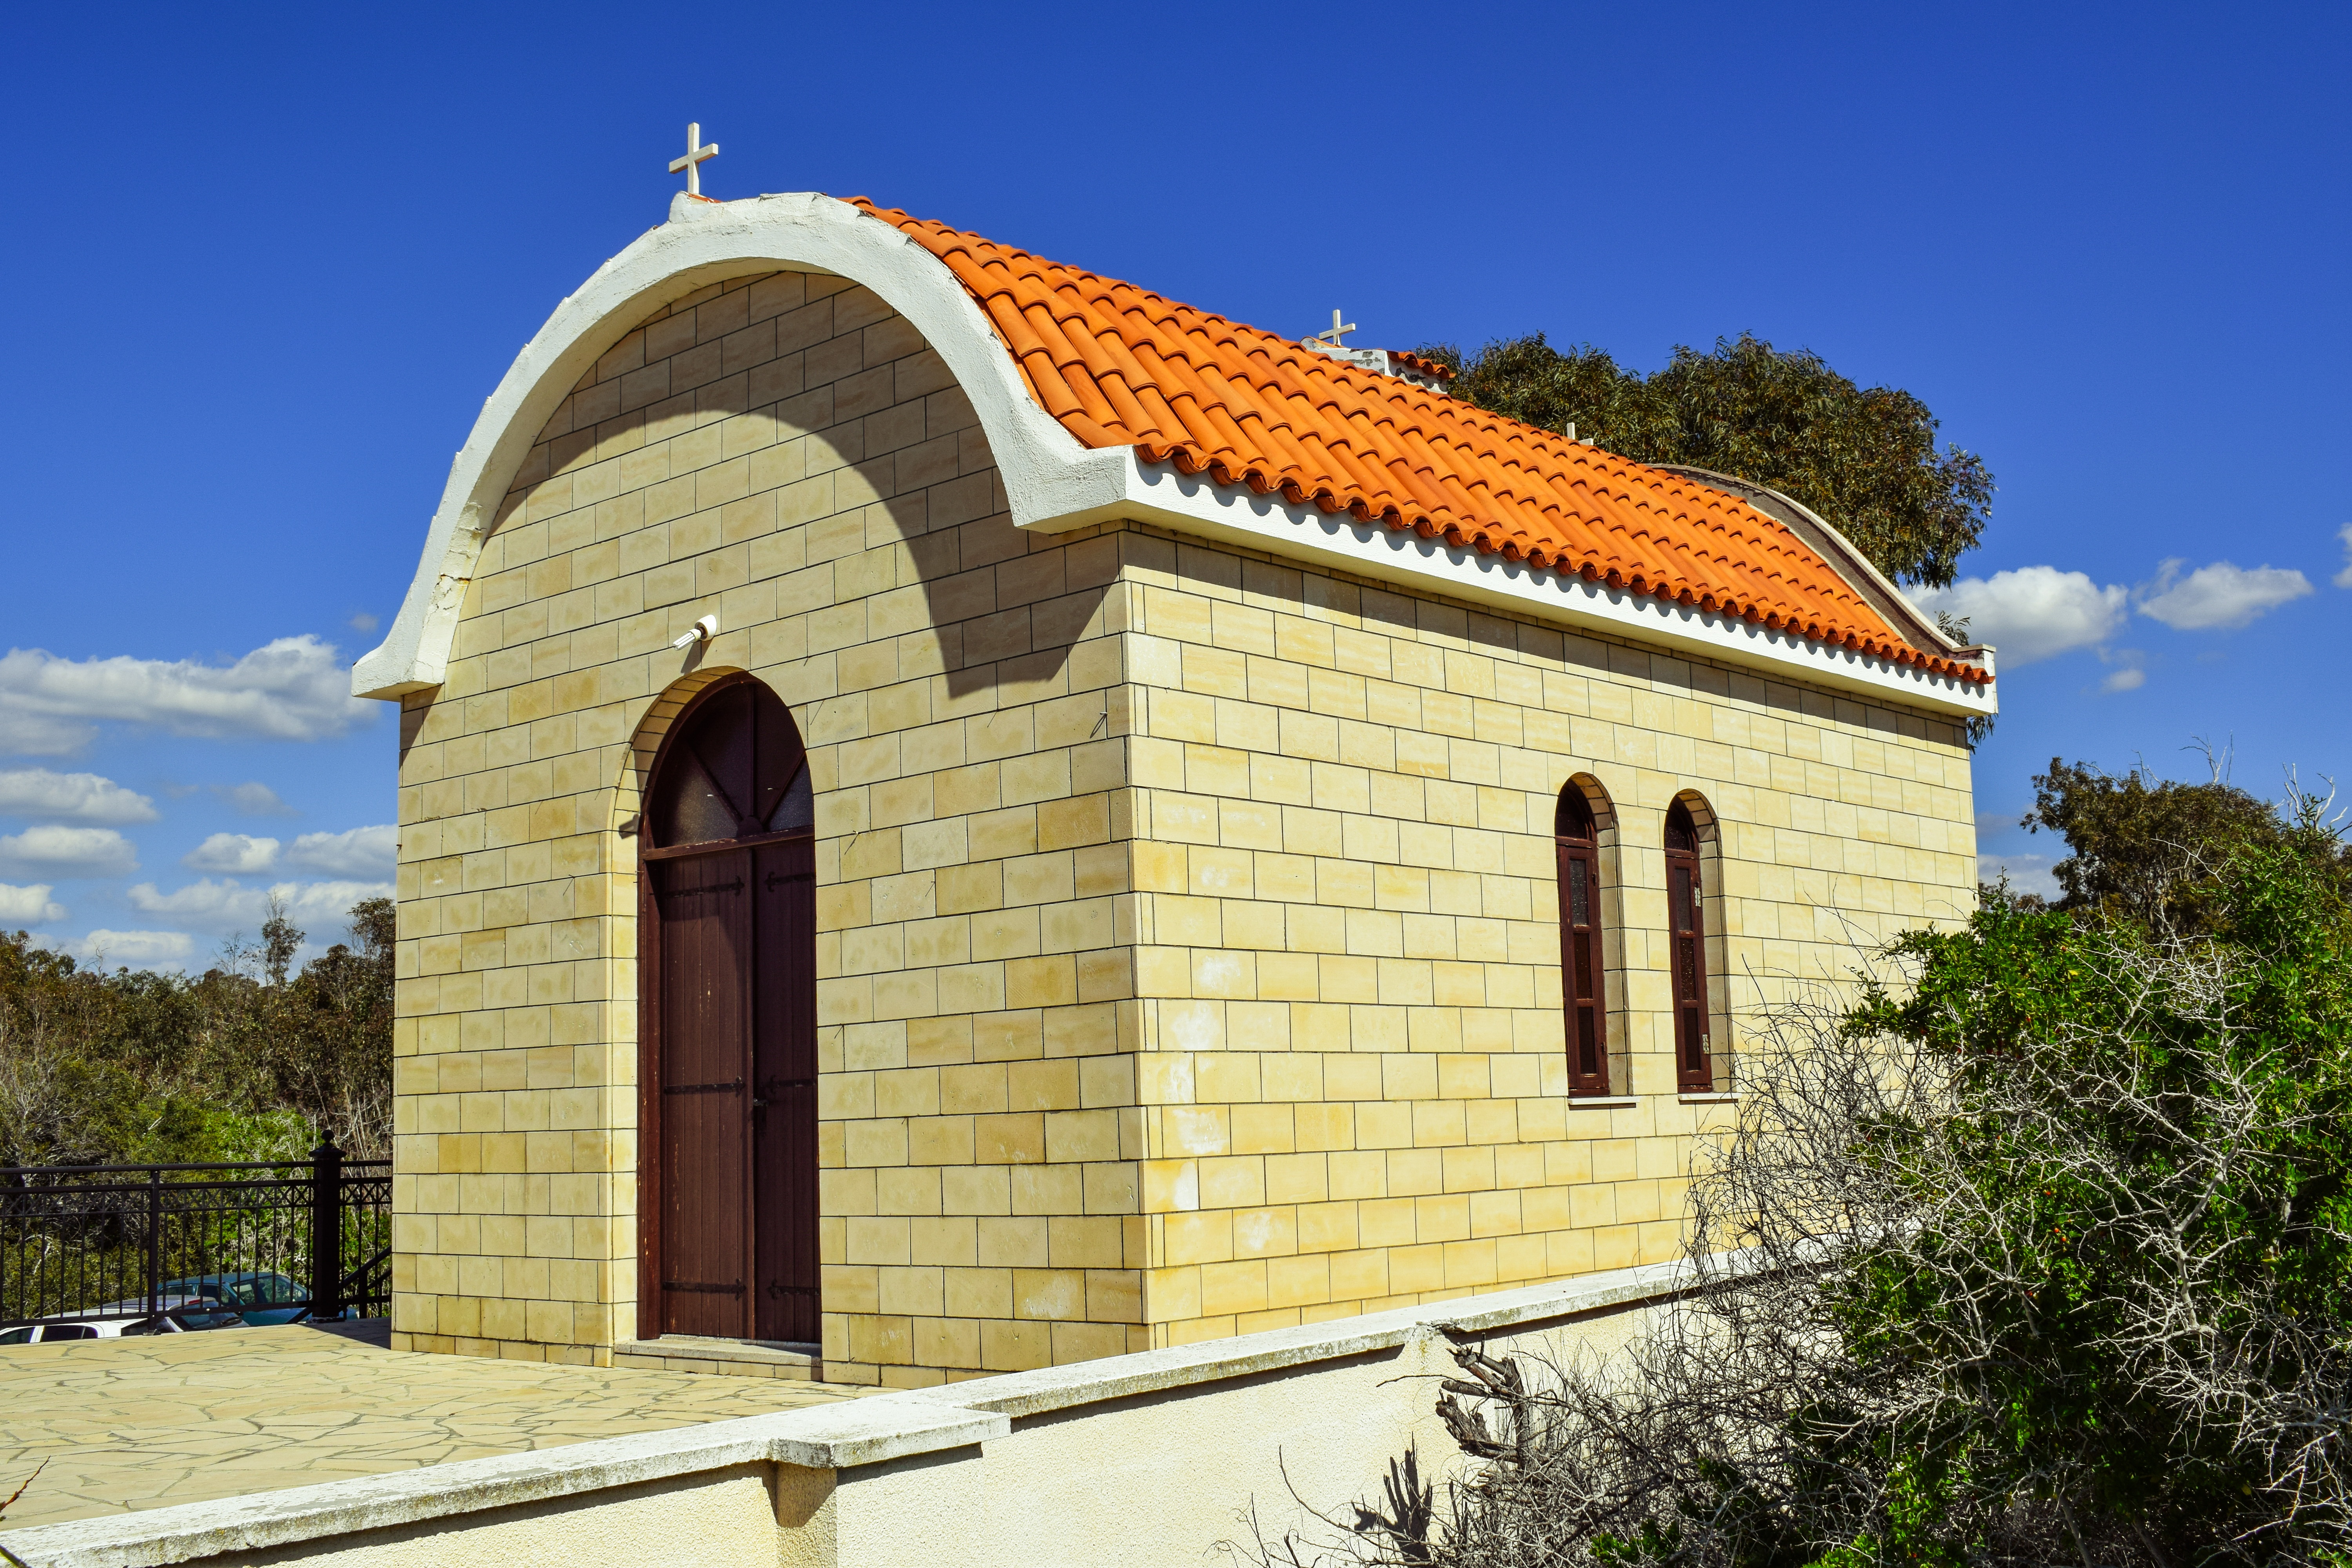
building, architecture, place of worship, church, chapel, facade, estate, spanish missions in california, monastery, synagogue